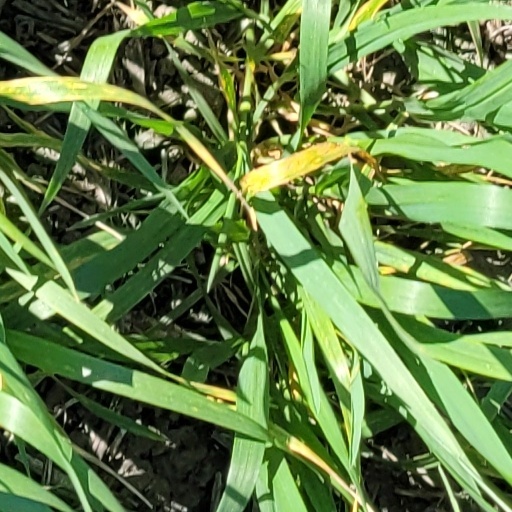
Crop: wheat